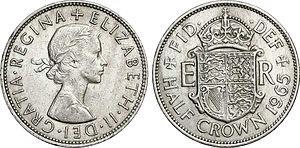
Élisabeth II, née le 21 avril 1926 à Londres, est la reine du Royaume-Uni de Grande-Bretagne et d'Irlande du Nord ainsi que de quinze autres États souverains, appelés royaumes du Commonwealth, et de leurs territoires et dépendances. Elle est également le chef du Commonwealth of Nations, organisation regroupant cinquante-trois États.